1900 Summer Olympics medal table

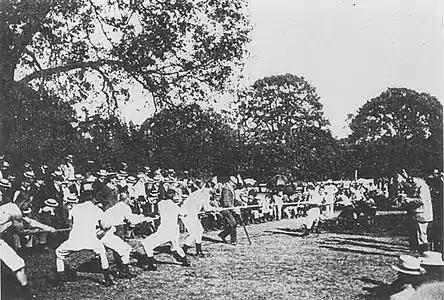
A game of tug of war in the centre with a large crowd on the left.

The medal table is based on information provided by the International Olympic Committee (IOC) and is consistent with IOC conventional sorting in its published medal tables. The table uses the Olympic medal table sorting method. By default, the table is ordered by the number of gold medals the athletes from a nation have won, where a nation is an entity represented by a NOC. The number of silver medals is taken into consideration next and then the number of bronze medals. If teams are still tied, equal ranking is given and they are listed alphabetically by their IOC country code.